Queen Kelly

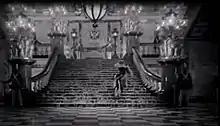
Whipping scene with Seena Owen and Gloria Swanson

The production of the costly film was shut down after complaints by Swanson about the direction the film was taking. Though the European scenes were full of innuendo, and featured a philandering prince and a sex-crazed queen, the scenes set in Africa were grim and, Swanson felt, distasteful. In later interviews, Swanson had claimed that she had been misled by the script which referred to her character arriving in, and taking over, a dance hall; looking at the rushes, it was obvious the 'dance hall' was actually a brothel.